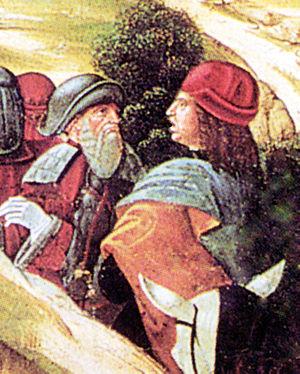
Juan Fernandez de Heredia et Raymond de Turenne detail
Raymond-Louis Roger de Beaufort, vicomte de Turenne, dit Raymond de Turenne, est le fils de Guillaume III Roger, comte de Beaufort et vicomte de Turenne, et d'Aliénor de Comminges. Petit-neveu de Clément VI et du cardinal Hugues Roger, neveu de Grégoire XI et de Nicolas Roger de Beaufort, il fut Capitaine des Armes du Comtat Venaissin, Capitaine pontifical en Italie et se rendit célèbre sous le nom de Fléau de Provence en luttant contre Marie de Blois, comtesse de Provence et les deux antipapes d'Avignon, Clément VII et Benoît XIII.
Le Comtat Venaissin ou, par ellipse, le Comtat, est un ancien État qui faisait partie des États pontificaux. Il a été fondé au Moyen Âge en 1274 et a été totalement dissous le 14 septembre 1791.
Beaumont-du-Ventoux est une commune française située dans le département de Vaucluse, en région Provence-Alpes-Côte d'Azur.
Le grand prieuré de Saint-Gilles était un prieuré de l'ordre de Saint-Jean de Jérusalem. Il s'agissait de l'un des deux grands prieurés de la langue de Provence avec le grand prieuré de Toulouse.
Commencé en 1306 par l'accueil des juifs chassés du Languedoc, le Moyen Âge tardif arlésien se termine par le pogrom de 1484 suivi de l'expulsion des juifs de la cité, après le rattachement de la ville au royaume de France en 1483. Entre ces deux dates, la ville d'Arles, affectée par des guerres et la peste, va vivre un profond déclin démographique avec un plus bas de 5 000 habitants à la fin des années 1430 avant que n'apparaisse une lente reprise dans la seconde moitié du XVᵉ siècle.
De nombreuses personnalités sont liées à l'histoire du territoire d'Avignon et de sa ville. Qu’ils y soient nés ou simplement fortement liés, on trouve des personnalités religieuses comme des papes ou des cardinaux, des personnalités politiques présentes ou passées, des militaires, des sportifs, des artistes, qu’ils soient sculpteurs, peintres, bâtisseurs, chanteurs, écrivains et poètes dont plusieurs membres du Félibrige.
Juan Fernández de Heredia est le 32ᵉ grand maître des Hospitaliers de l'ordre de Saint-Jean de Jérusalem.
Pertuis est une commune française située dans le département de Vaucluse, en région Provence-Alpes-Côte d'Azur. Elle est longée au sud par la Durance, qui après avoir servi de limite entre le comté de Provence et le comté de Forcalquier, sert aujourd'hui de limite entre les départements de Vaucluse et des Bouches-du-Rhône.